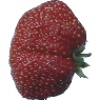
Label: Strawberry Wedge 1